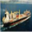
Label: ship